Gate Burton

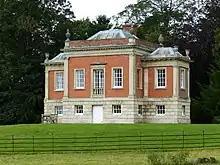
Gate Burton Chateau

Gate Burton Hall was built around 1770–84, for the Hutton family, with later additions and alterations. It is now two residences, and is Grade II* listed. In the grounds of Gate Burton Hall the temple folly in red brick and limestone, known as Burton Chateau, was built earlier in 1747 by James Paine, and it too is Grade II* listed. It is a Landmark Trust property that is available for holiday lets.